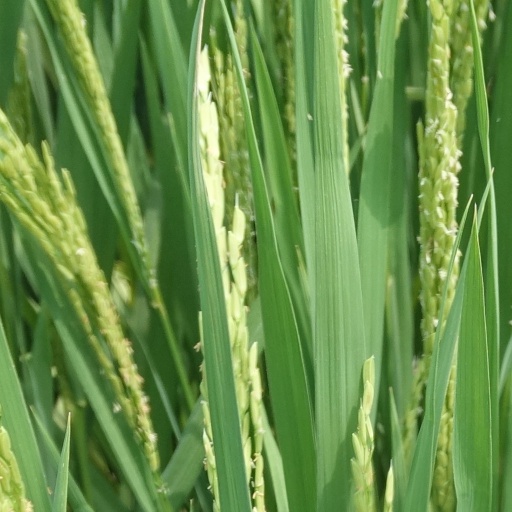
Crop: rice